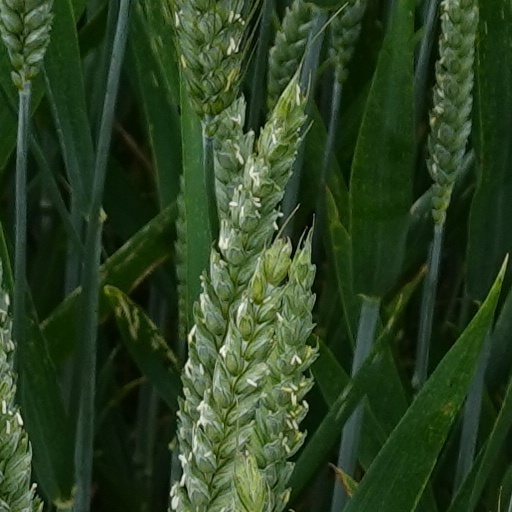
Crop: wheat